Type 1 47 mm anti-tank gun

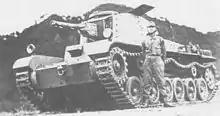
Type 1 Chi-He medium tank mounting the Type 1 47 mm tank gun

The Type 1 47 mm AT gun was introduced to combat service in 1941, with the intent of it replacing the Type 94 anti-tank gun. It was very effective for its role, with American personnel calling it "an excellent weapon, with mechanized carriage and a high muzzle-velocity" that "proved most effective in combat," though it was not always available in sufficient numbers. It had a high rate of fire and with AP shells was capable of perforating the front armor of the M4 medium tank at , though standard doctrine was to wait until tanks got closer if possible to ensure good shot placement. The weaker APHE shell, while incapable of penetrating the M4 Medium's of effective front armor, could still penetrate the tank's side of vertical armor), the most likely part of the tank to get hit, at a distance of more than a kilometre. It was issued to armored units as well as independent anti-tank units, and was fielded in a wide variety of areas, but most notably the Philippines and Okinawa, and continued to be used with diminishing effectiveness until the end of World War II.